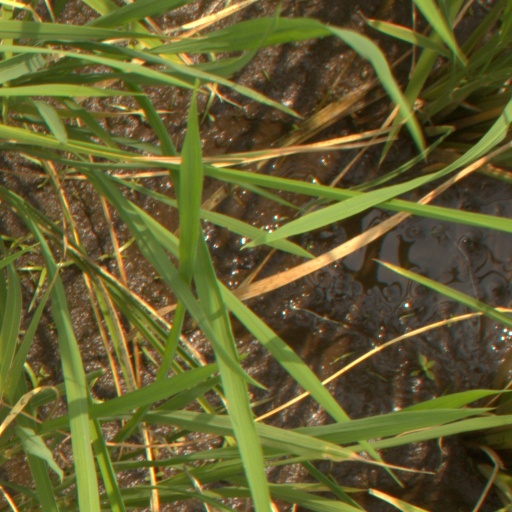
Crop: rice